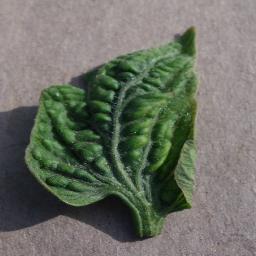
Label: Tomato___Tomato_Yellow_Leaf_Curl_Virus